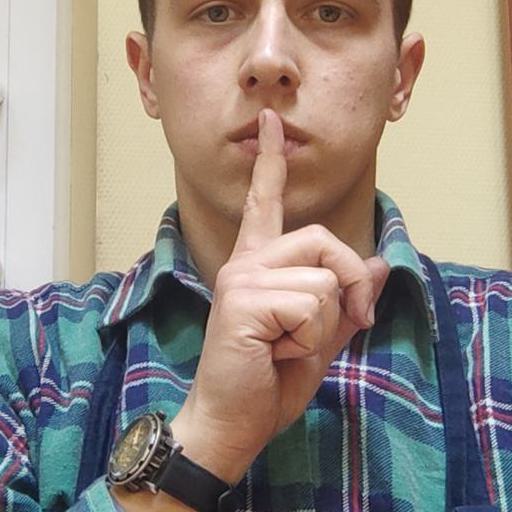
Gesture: mute